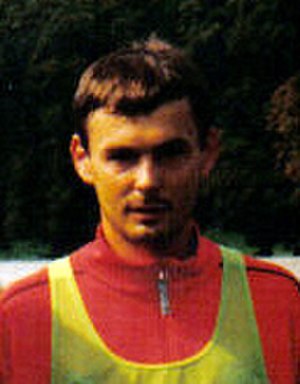
Mirosław Trzeciak
Mirosław Wojciech Trzeciak er en tidligere polsk fodboldspiller.